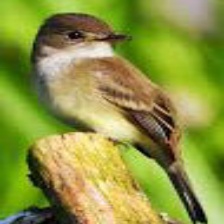
Species: GREATER PEWEE
Scientific name: CONTOPUS PERTINAX